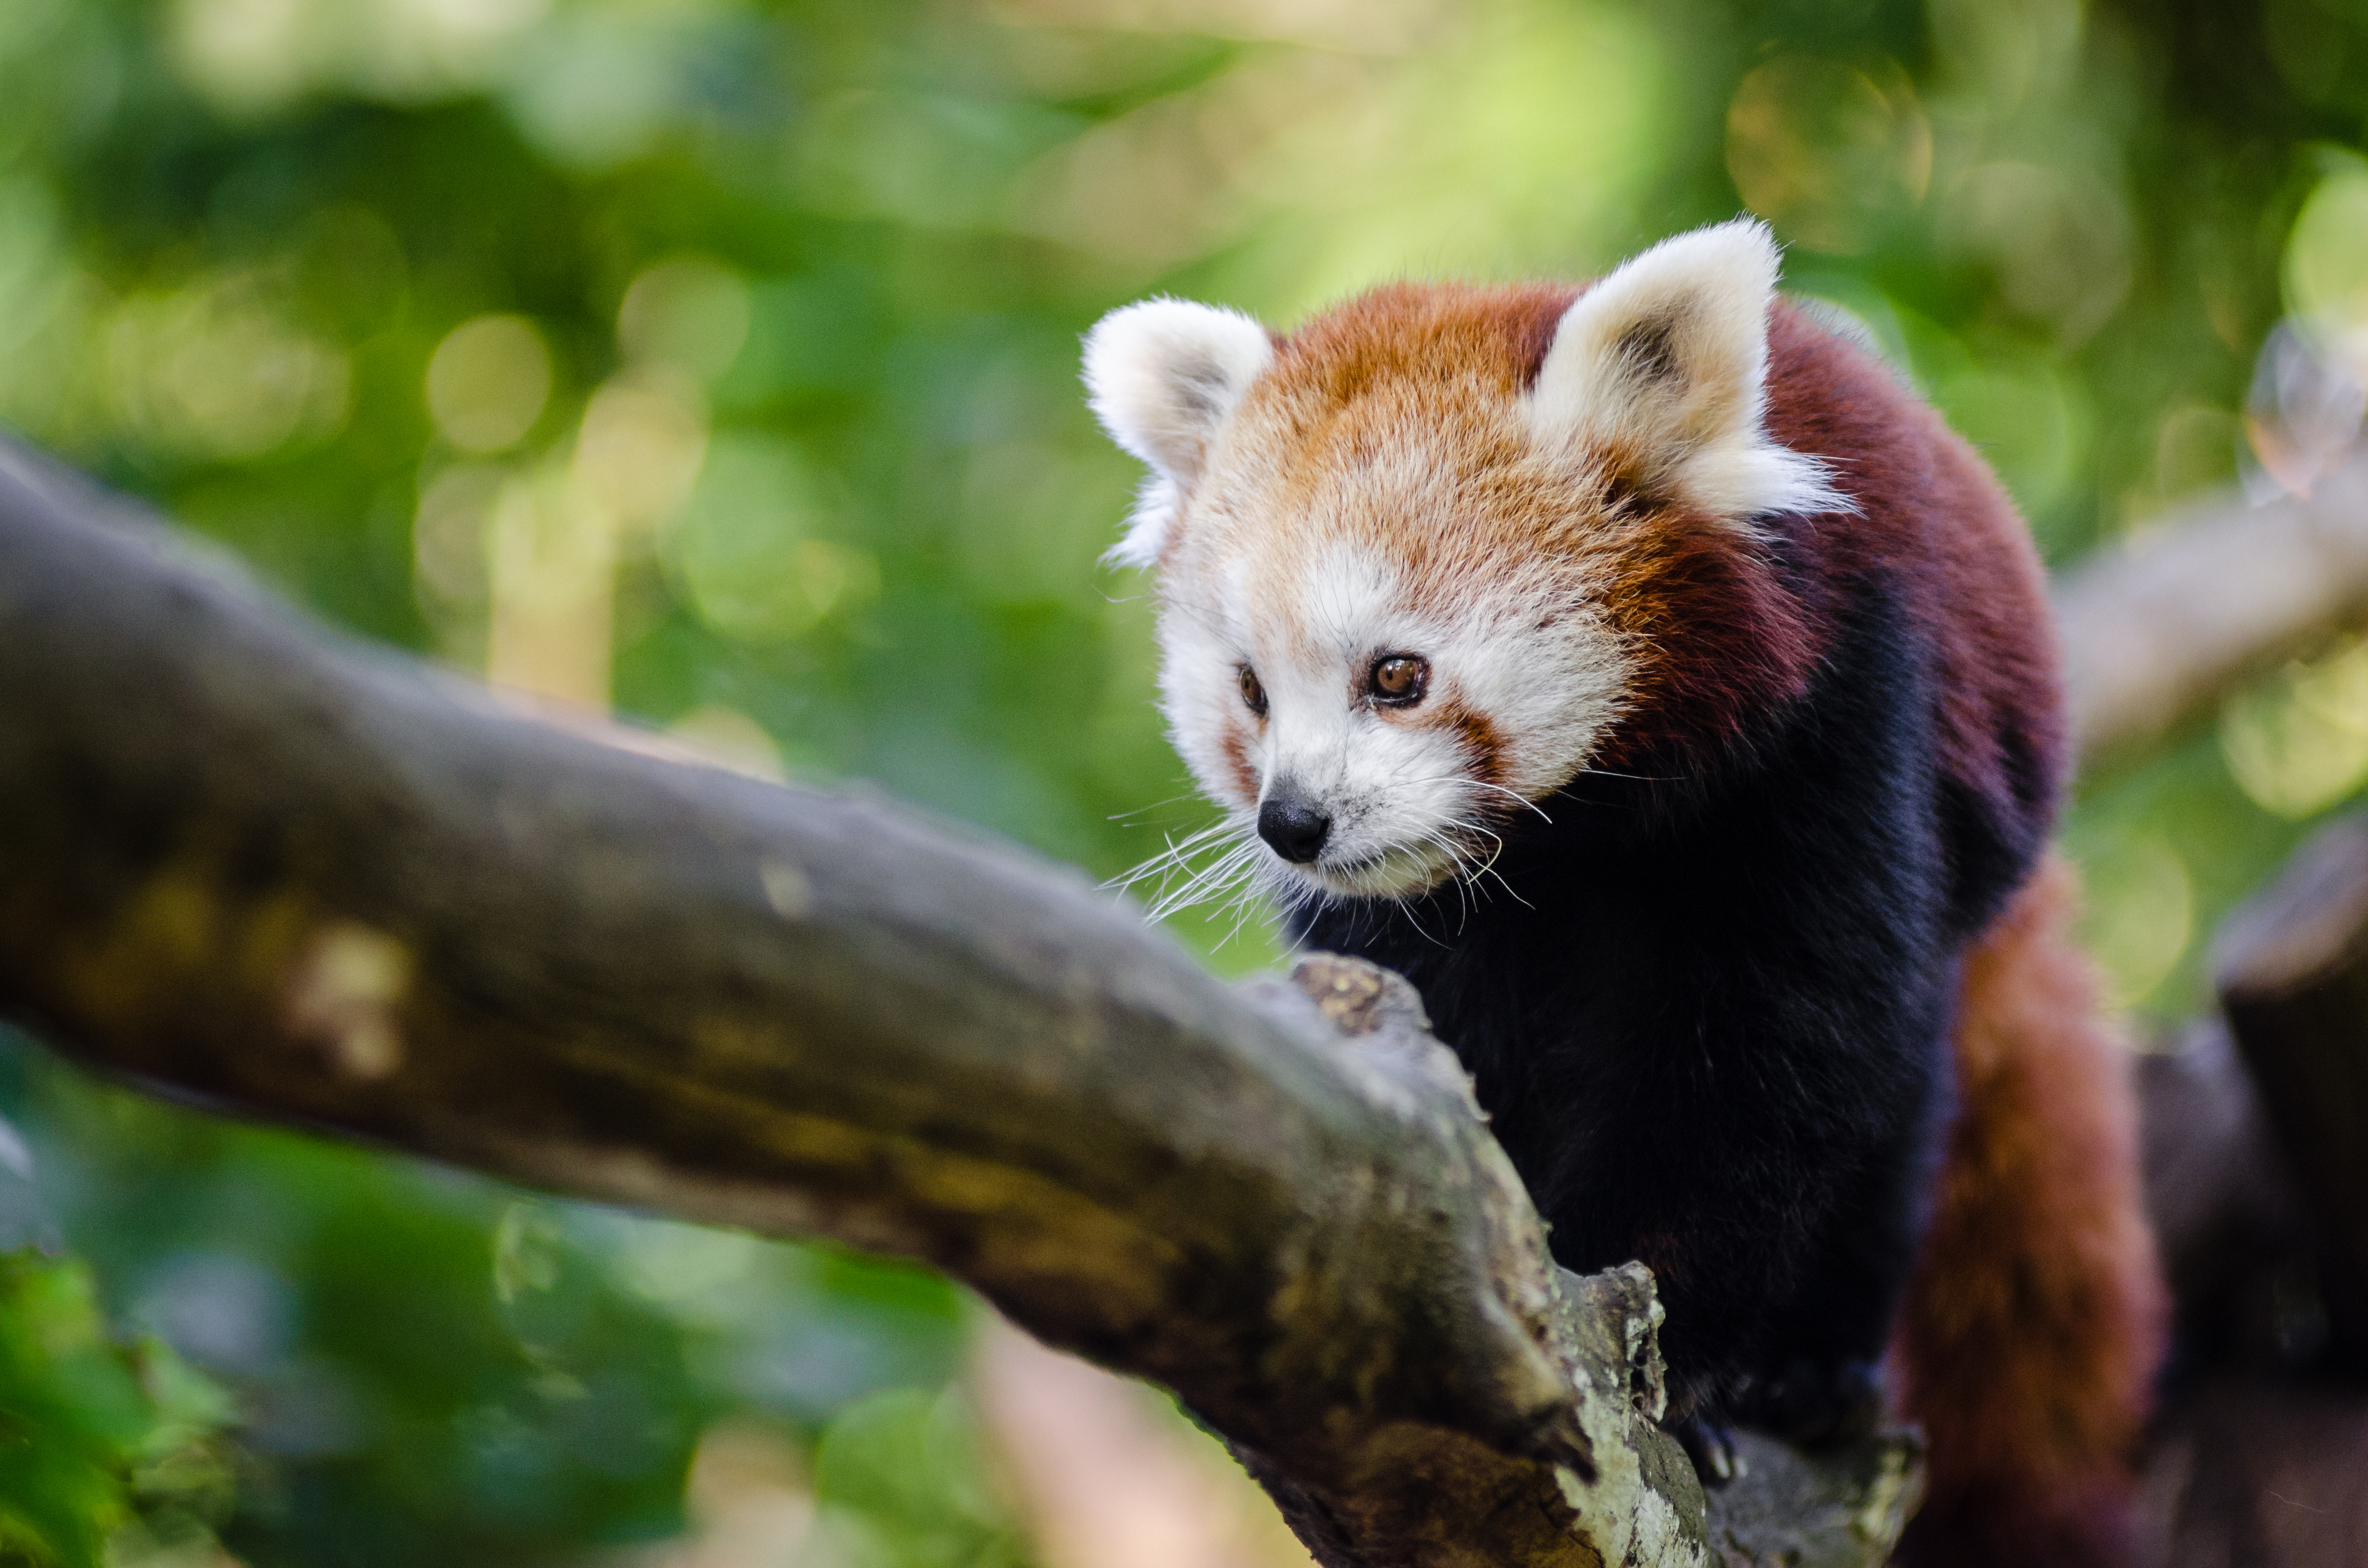
tree, nature, bokeh, vintage, sweet, rain, wet, animal, cute, female, wildlife, zoo, fur, orange, young, green, high, red, mammal, nikon, fauna, red panda, panda, 2015, face, nose, tail, animals, ears, endangered, vertebrate, germany, deutschland, natur, tier, iso, ss, fell, regen, grn, gesicht, baum, adorable, bamboo, d7000, roter, kleiner, niedlich, sues, suess, species, bedrohte, tierart, tierpark, weiblich, jungtier, jung, ohren, schwanz, nase, bedroht, ailurus, fulgens, mozilla, firefox, moist, feucht